Münsterhof

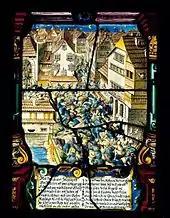
17th-century glass painting showing the "Mordnacht von Zurich" on 23–24 February 1350

On 18 July 1336, Rudolf Brun defeated his political opponents in the "Rat" (council) of Zurich; these banned members found refuge with Count Johann I in Rapperswil. The so-called "Äusseres Zurich", meaning the banned councilors, declared a feud (German: "Fehde") and formed a coalition, and Johann I became the leader of Brun's opposition, including the ancient councilor family Bilgeri. On 21 September 1337, Zurich troops moved over the "Obersee" to the Grynau Castle where Johann I was killed. Count Johann I's underaged children – Johann II, Rudolf, Gotfrid and Agnes – were set under guardianship of Albrecht, Duke of Austria. The feud was continued by Johann II in the late 1340s, and an attempted coup by Brun's opposition was forcefully put down after intensive street fights around Münsterhof plaza on 23–24 February 1350. Count Johann II was arrested for two years, Rapperswil and its castle were destroyed by the Zurich troops, and Brun's opponents executed or banned. After the intervention of Habsburg-Austria against Zurich, a peace treaty was signed in 1352.